Ralph Northam

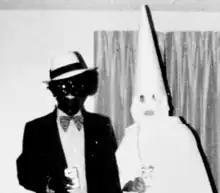
Photograph from Northam's page in his medical school yearbook

Northam held campaign rallies with former President Barack Obama and former Vice President Joe Biden during the general election campaign.